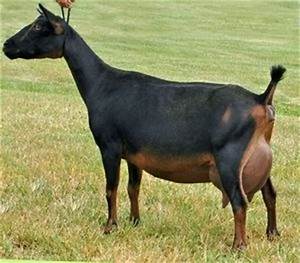
Label: sheep